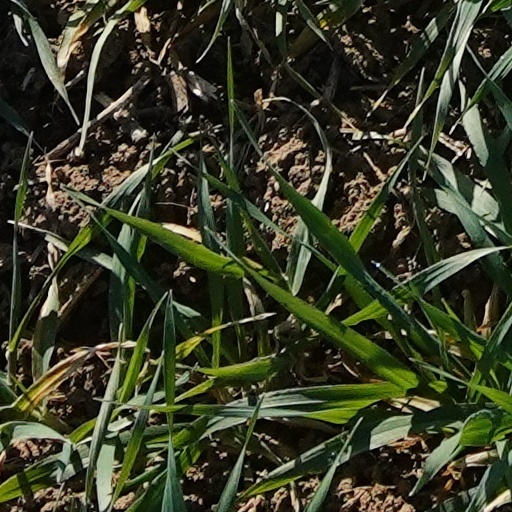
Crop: wheat